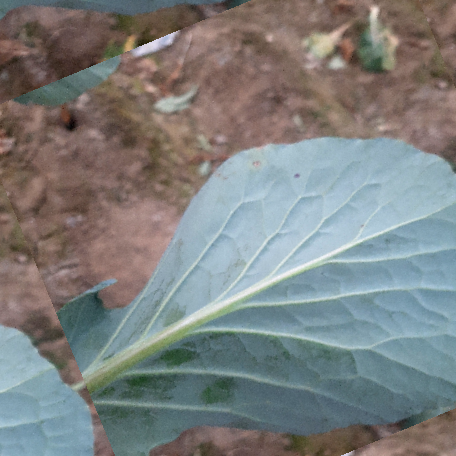
Label: Disease Free